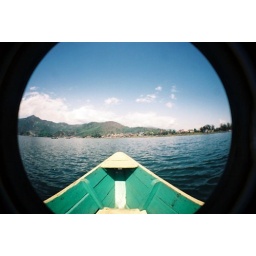
in a boat on a lake